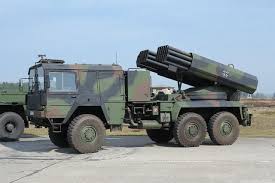
Label: Self Propelled Artillery